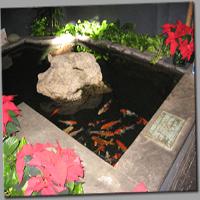
Weather: sun or clear